Eugène Scribe

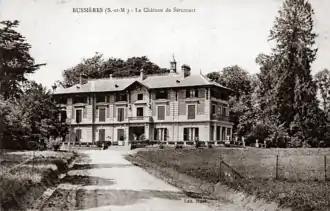
Exterior of large country house in extensive grounds

During his career Scribe worked with more than 60 co-authors, in addition to writing more than 130 stage works on his own. He wrote or co-wrote librettos for 48 composers. During the 1820s Scribe collaborated with Adrien Boieldieu on "La Dame blanche" (1825), a Romantic opera based on stories by Walter Scott. Scribe's libretto was one of the first to introduce the supernatural into an operatic plot. The piece was enormously popular, and reached its thousandth performance at the Opéra-Comique shortly after Scribe's death. In 1827 Scribe wrote the scenario for "La Somnambule", a ballet with music by Ferdinand Hérold, for the Paris Opéra. It was a landmark – the first time the Opéra had presented a ballet with a scenario by a leading dramatist. Until then the storyline and staging of a ballet had been left to the in-house "chef de danse". This was the precursor of the fusion of opera and ballet in the first French grand opera, given the following year – "La Muette de Portici", with music by Auber and libretto by Scribe and Delavigne.